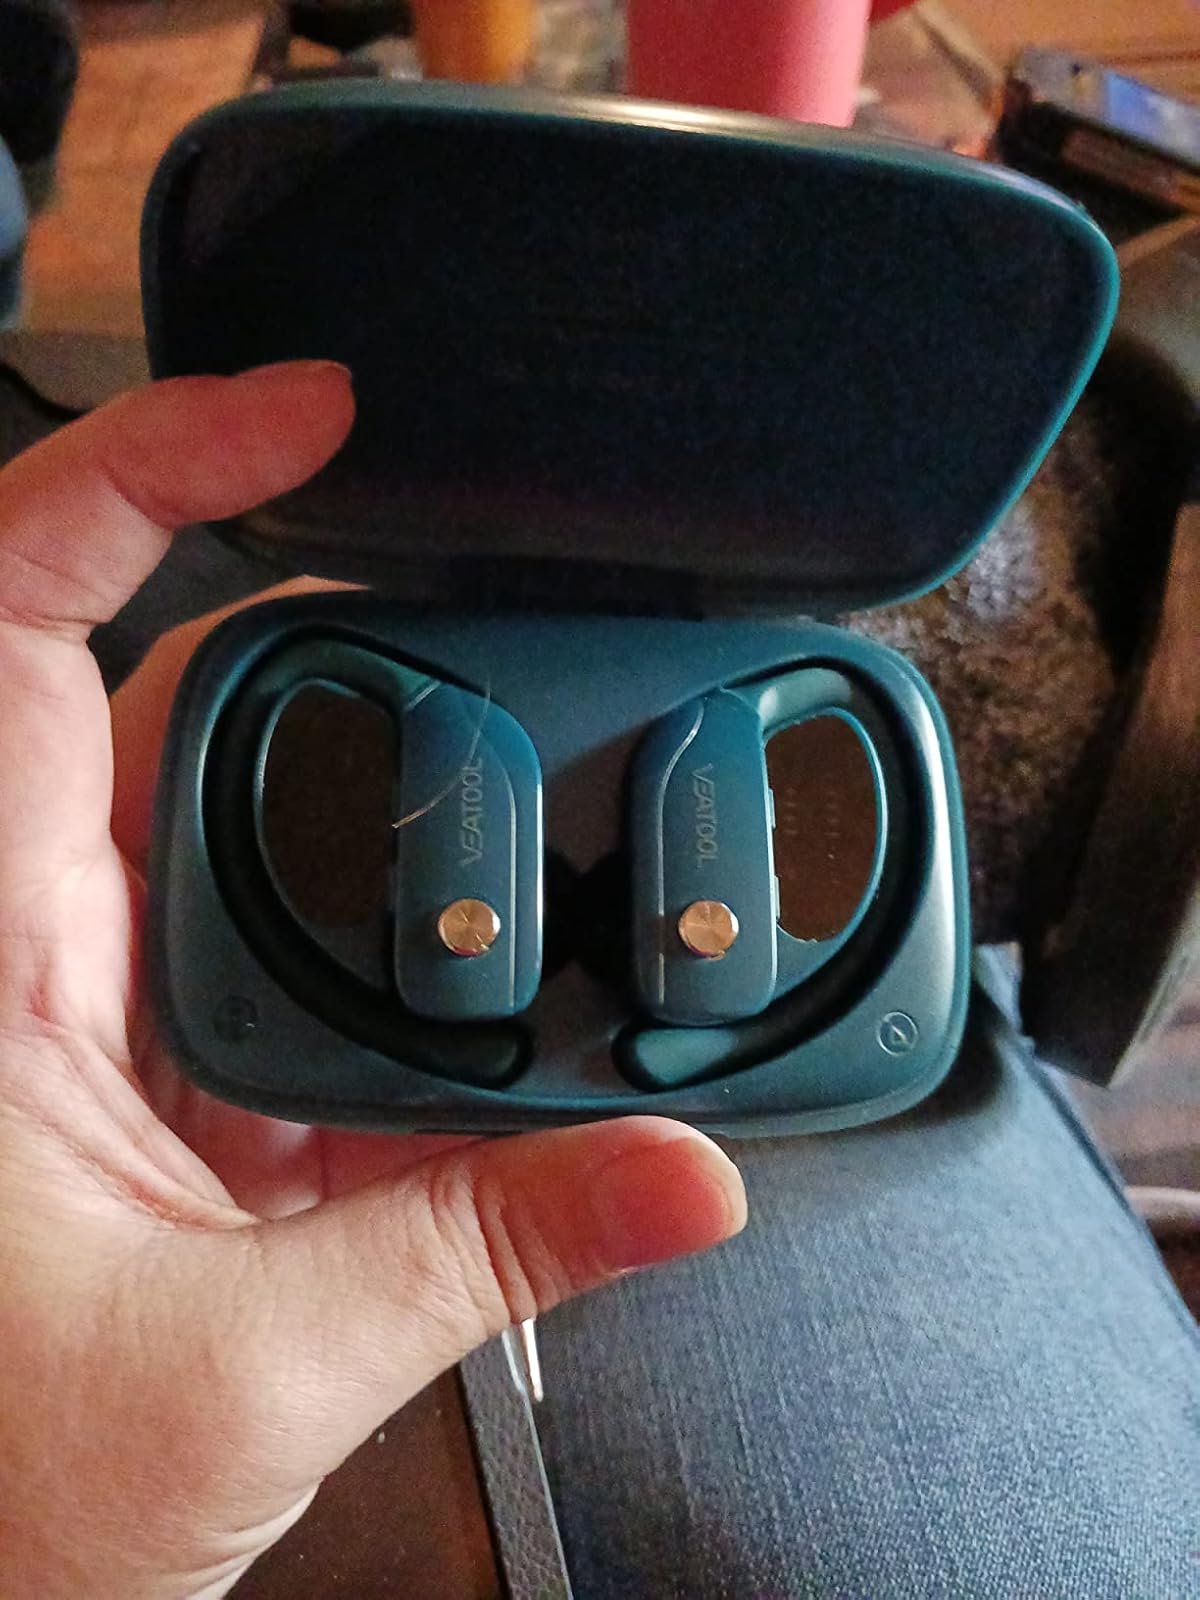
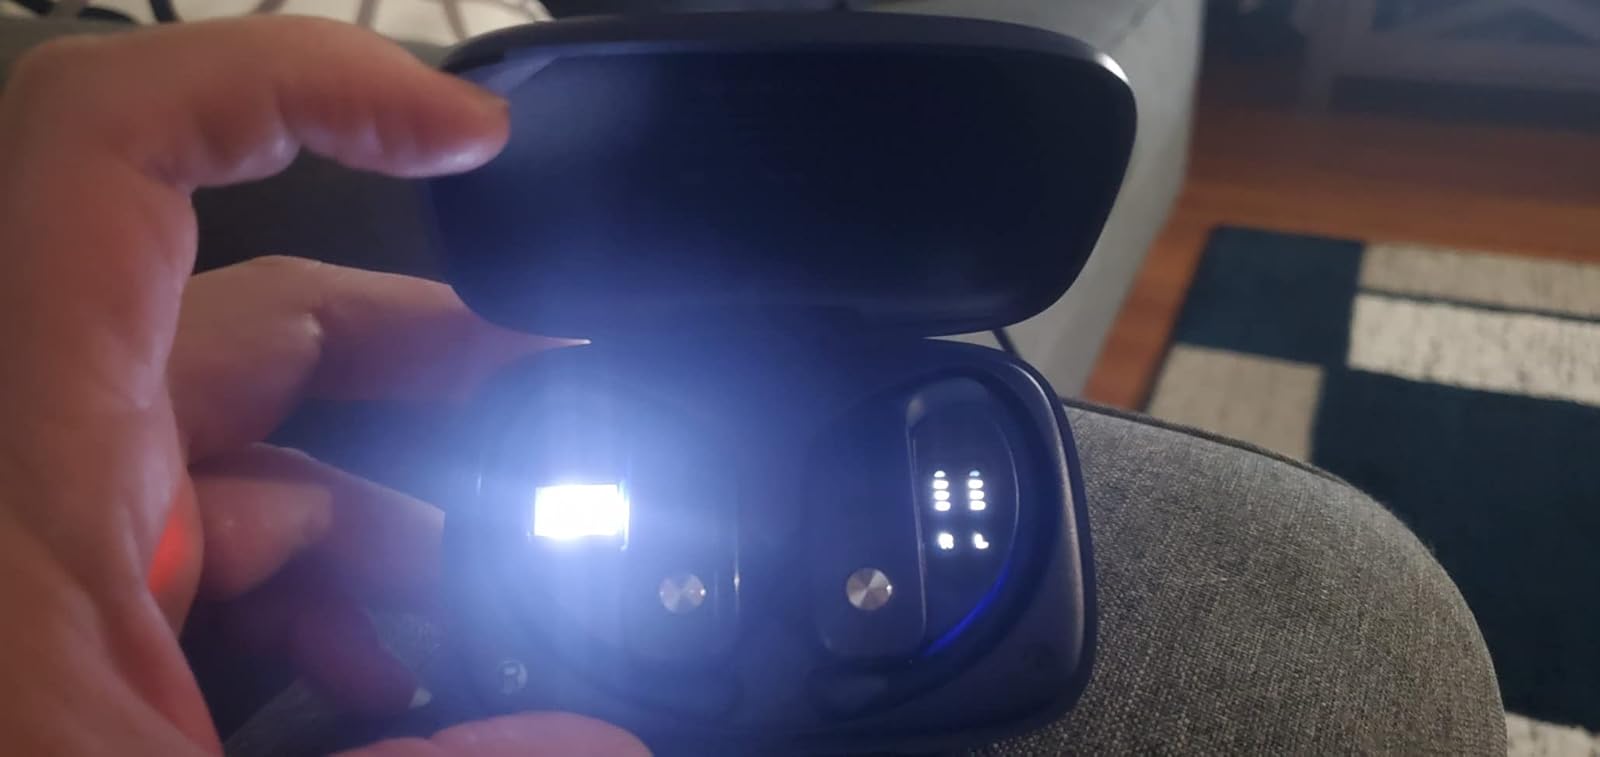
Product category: earbuds
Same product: no